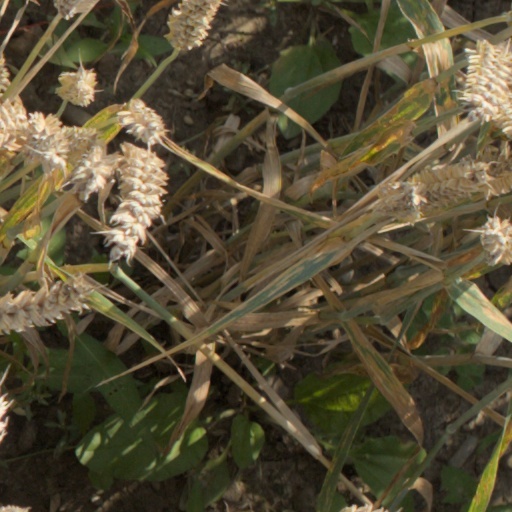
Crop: wheat